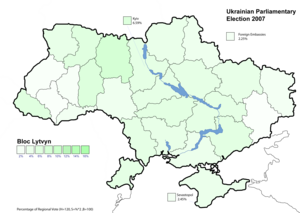
Les élections législatives ukrainiennes de 2007 ont lieu le 30 septembre 2007.